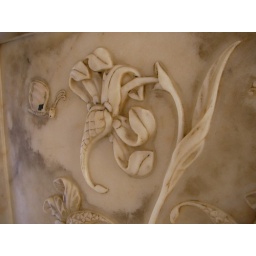
Original design-look close, there are 7 animals elements in the flower